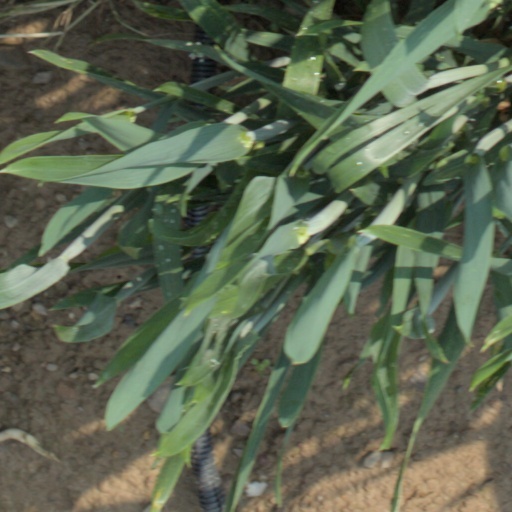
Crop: wheat